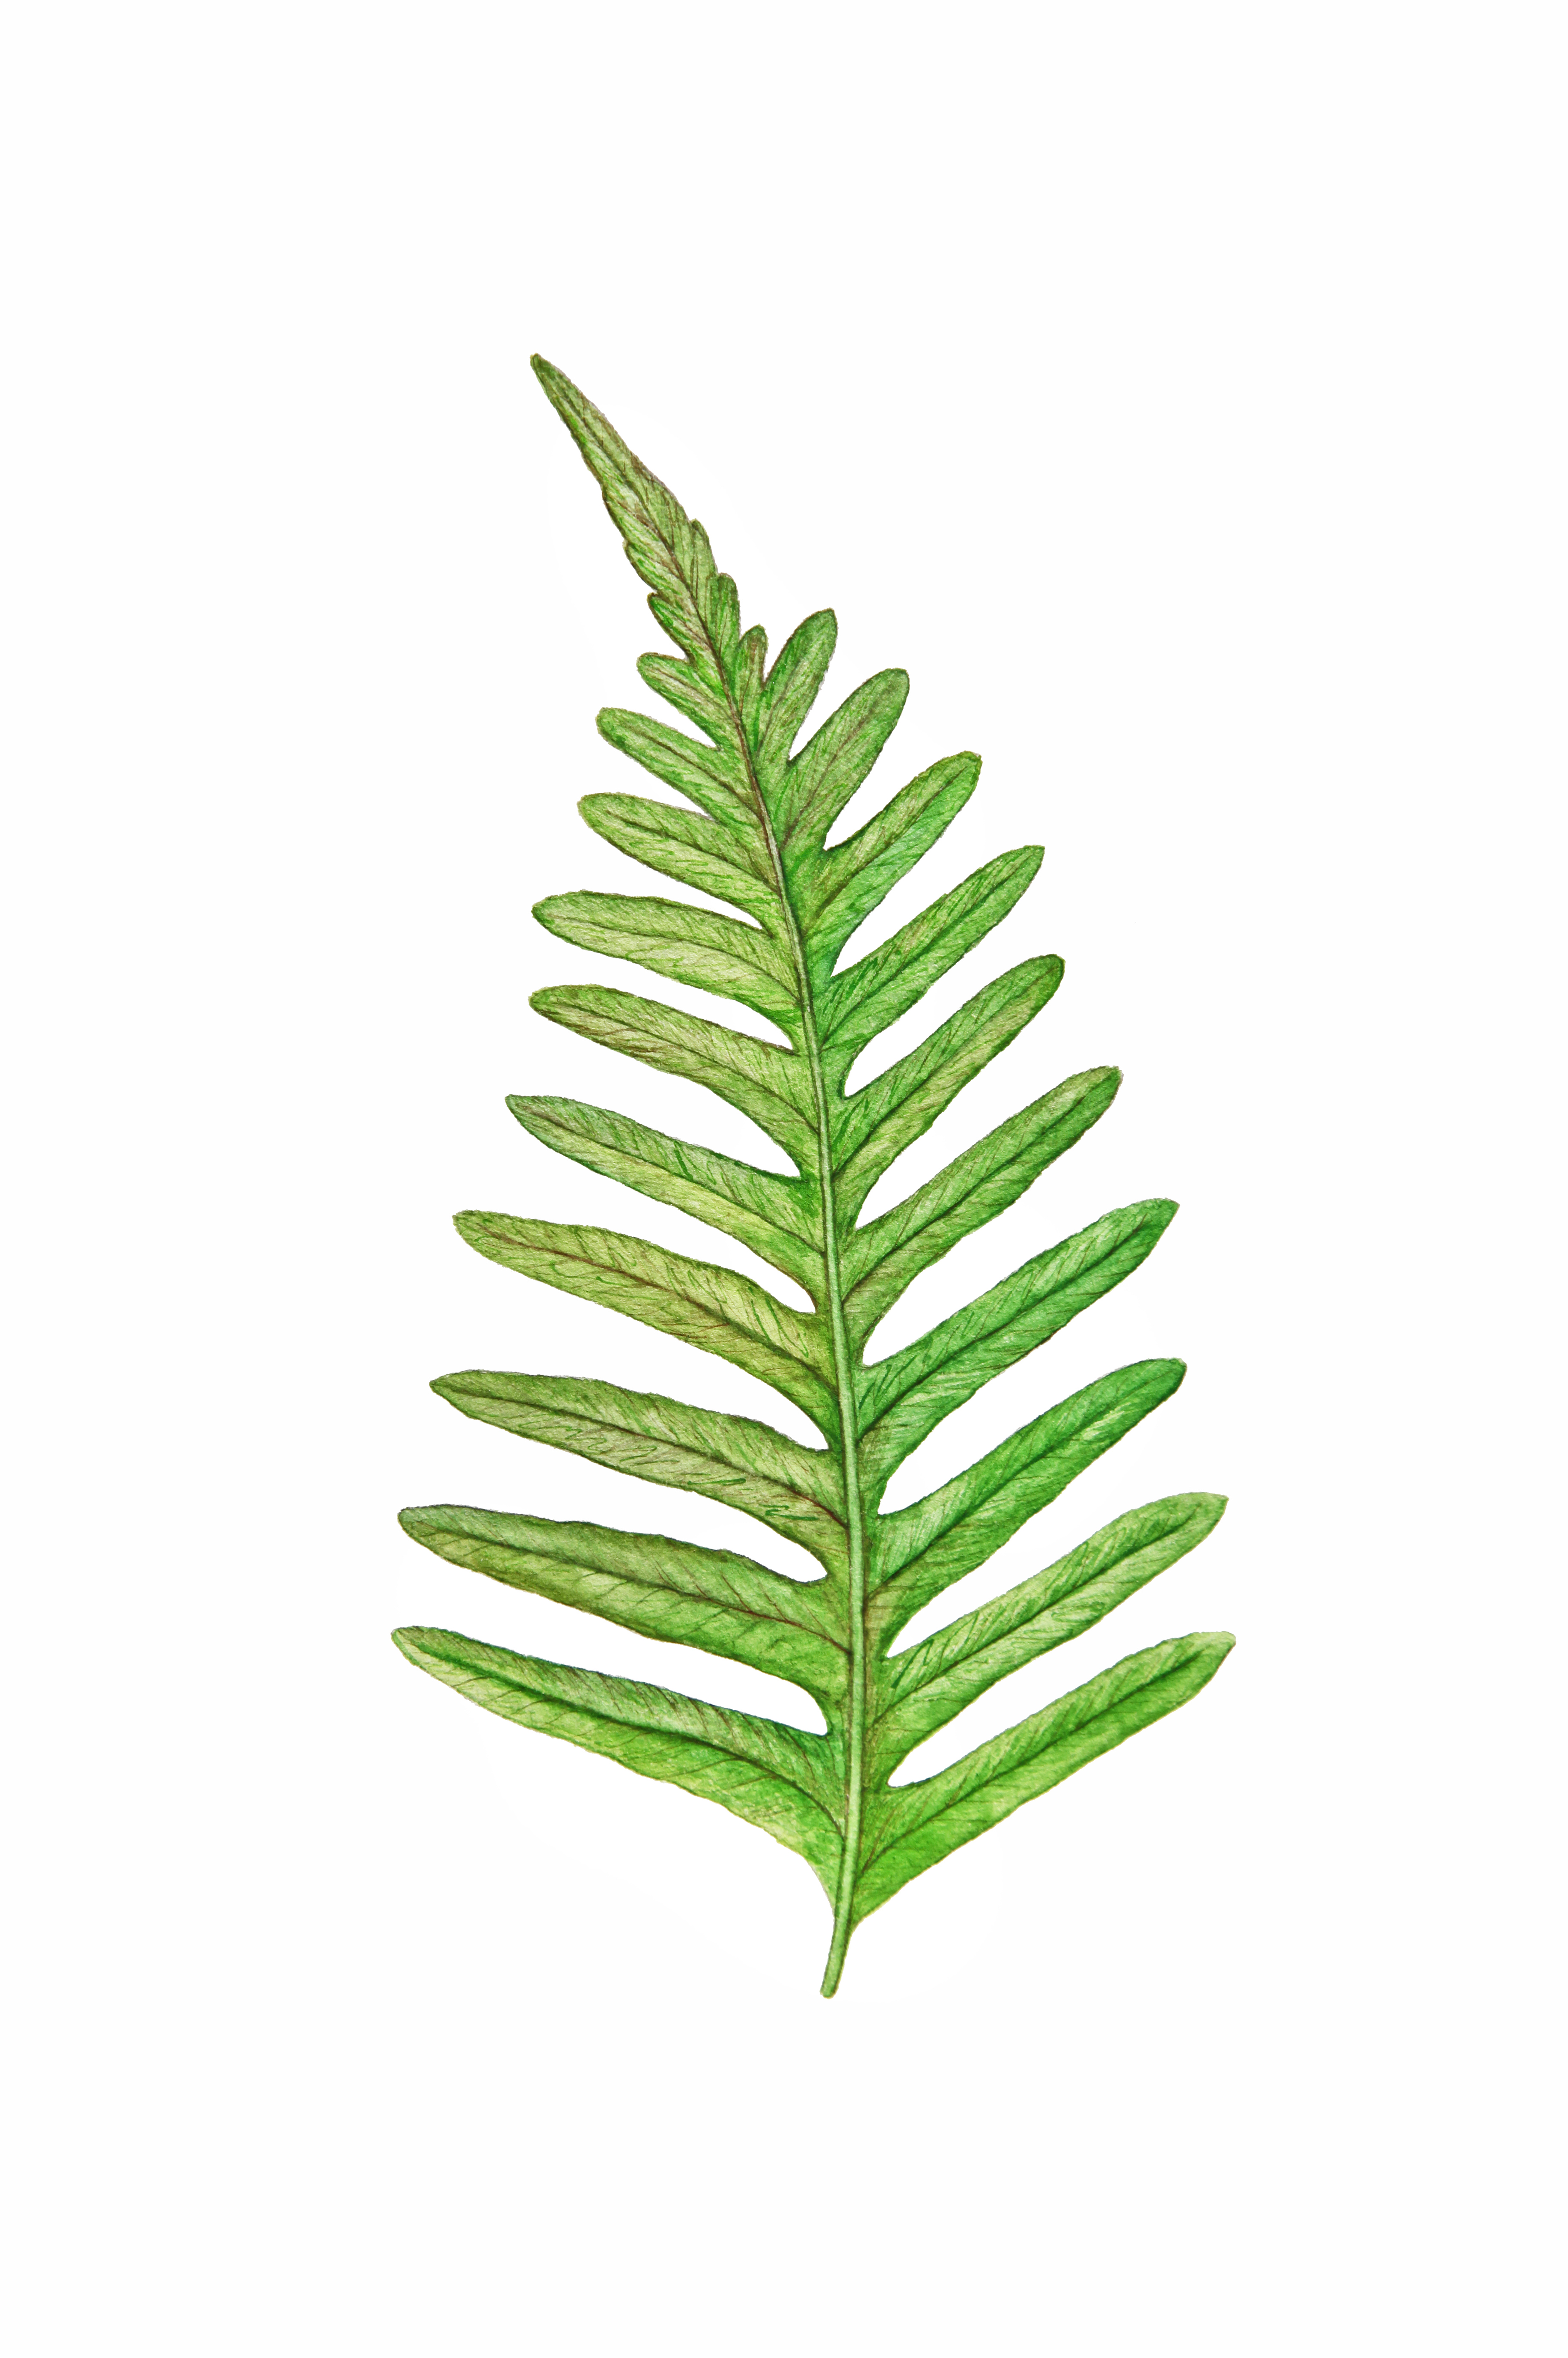
fern, leaf, nature, natural, painting, fern illustration, fern art, leaf illustration, botanical illustration, botanical illustrations, art, fine arts, artwork, creative, isolated, on, white, background, art card, illustration, watercolor, aquarelle, plant, vascular plant, terrestrial plant, tree, flower, ferns and horsetails, ostrich fern, plant stem